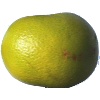
Label: Pomelo Sweetie 1